Sark

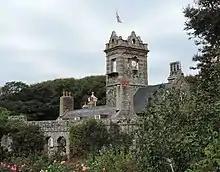
The Seigneurie

Pursuant to the royal letters patent, the Seigneur was to keep the island inhabited by at least 40 armed men. Therefore, from his lands, 39 parcels or tenements, each sufficient for one family, were subdivided and granted to settlers, the "tenants". Later, some of these parcels were dismembered, and parts of the Seigneurial land were sold, creating more parcels.